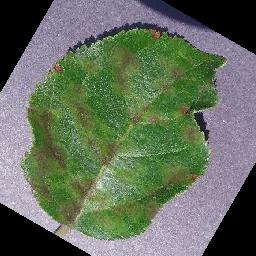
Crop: apple
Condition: scab